George Venables-Vernon, 1st Baron Vernon

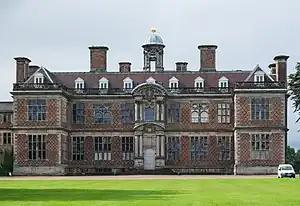
Sudbury Hall

His father died in 1719, leaving him Sudbury Hall, and in 1728 he assumed, by royal licence, the additional surname of Venables after he had succeeded to the Cheshire estates on the death of his cousin, Anne Venables-Bertie, Countess of Abingdon (wife of Montagu Venables-Bertie, 2nd Earl of Abingdon), in accordance with the will of his uncle and her father, Sir Peter Venables.